Movie Furnace

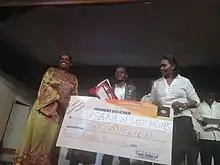
Usama receiving his winning price

Movie Furnace was established in 2012. The first winner was Bigaruka Hakim with his movie "Bloody Sunset". The second round was won by Usama Mukwaya with his film In Just Hours.